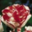
Label: tulip